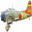
Label: airplane